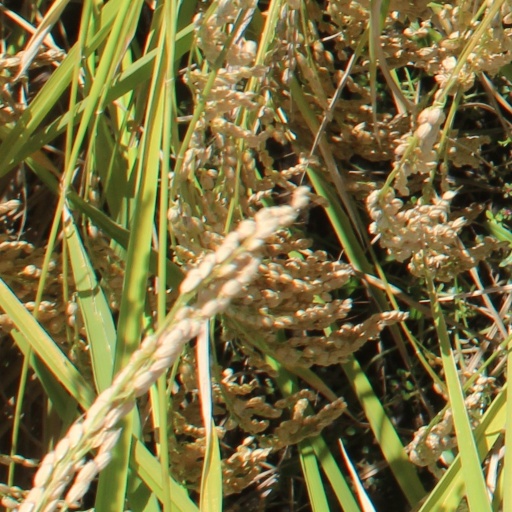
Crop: rice